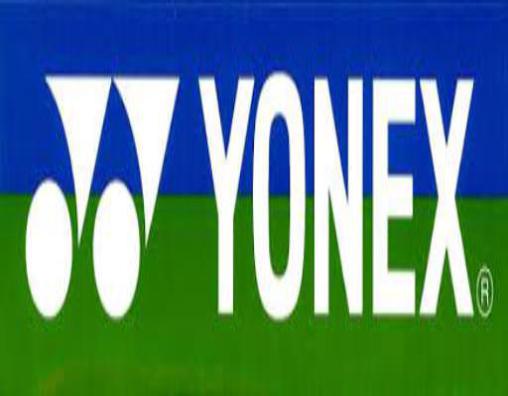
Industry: Sports